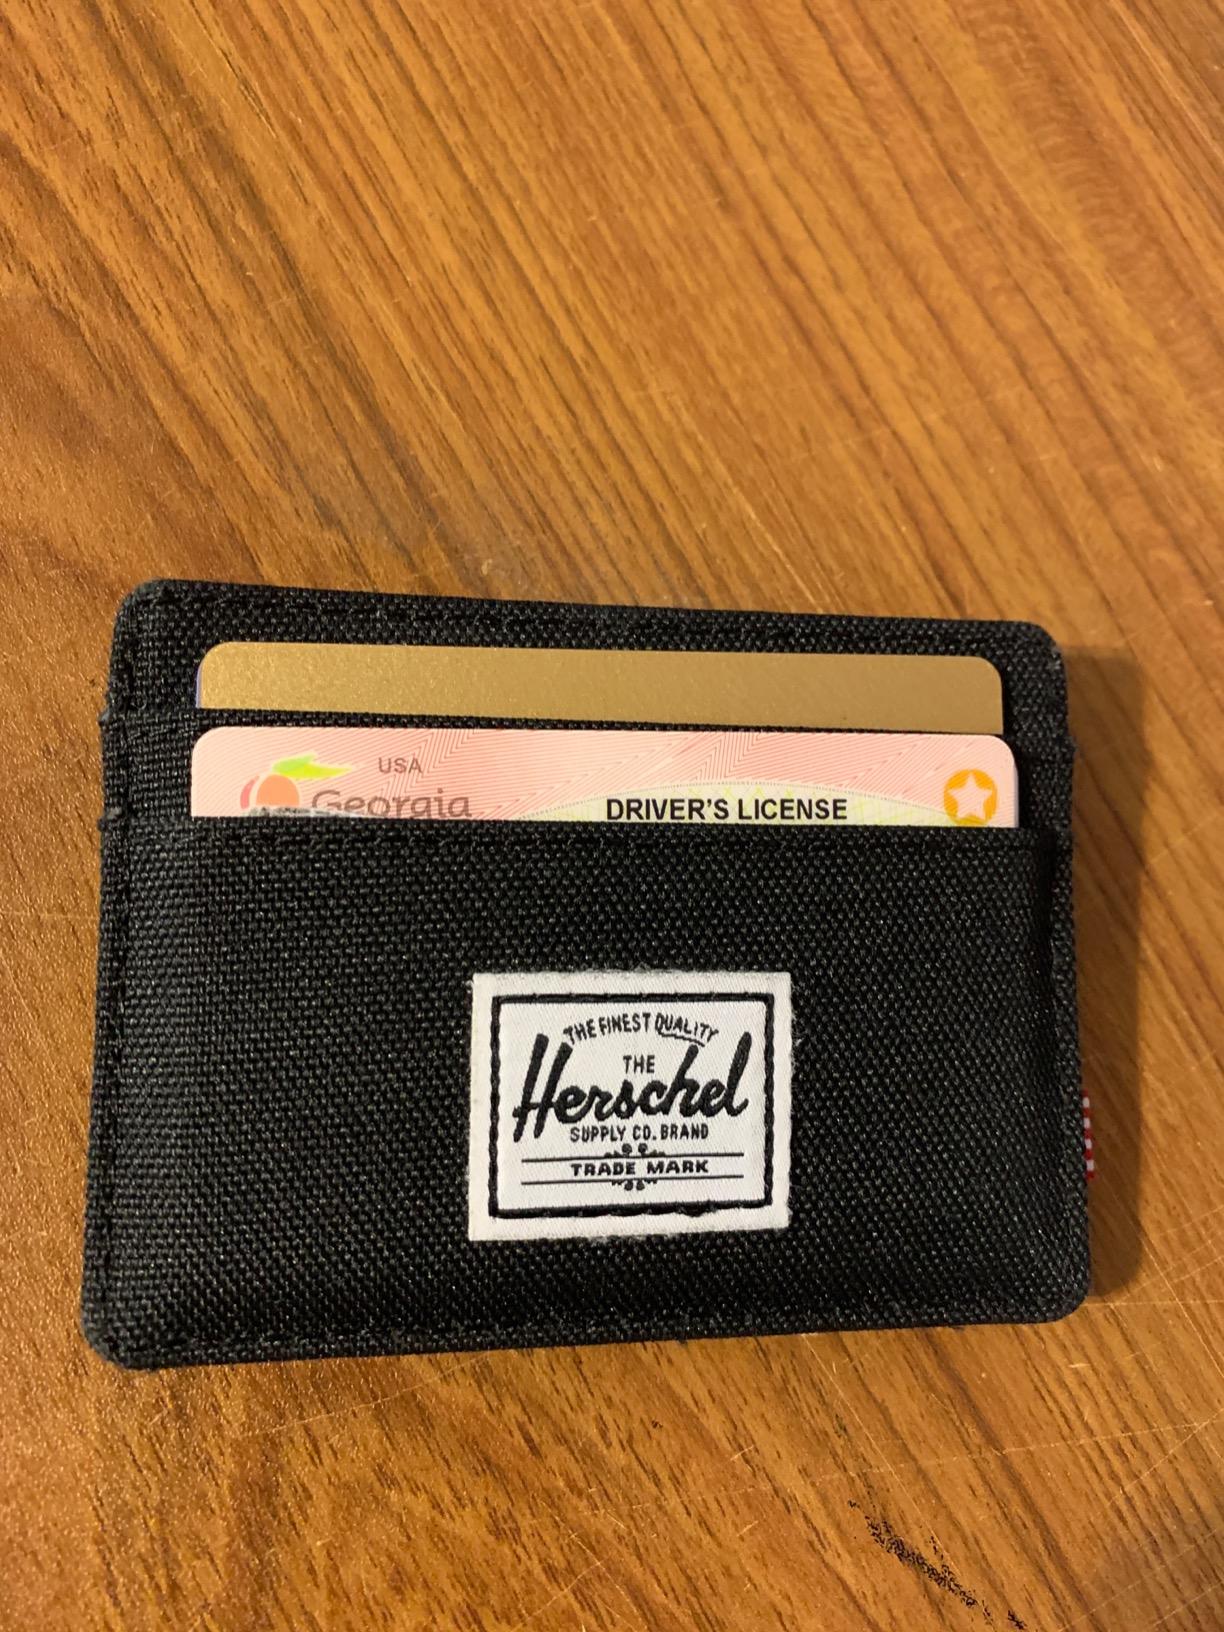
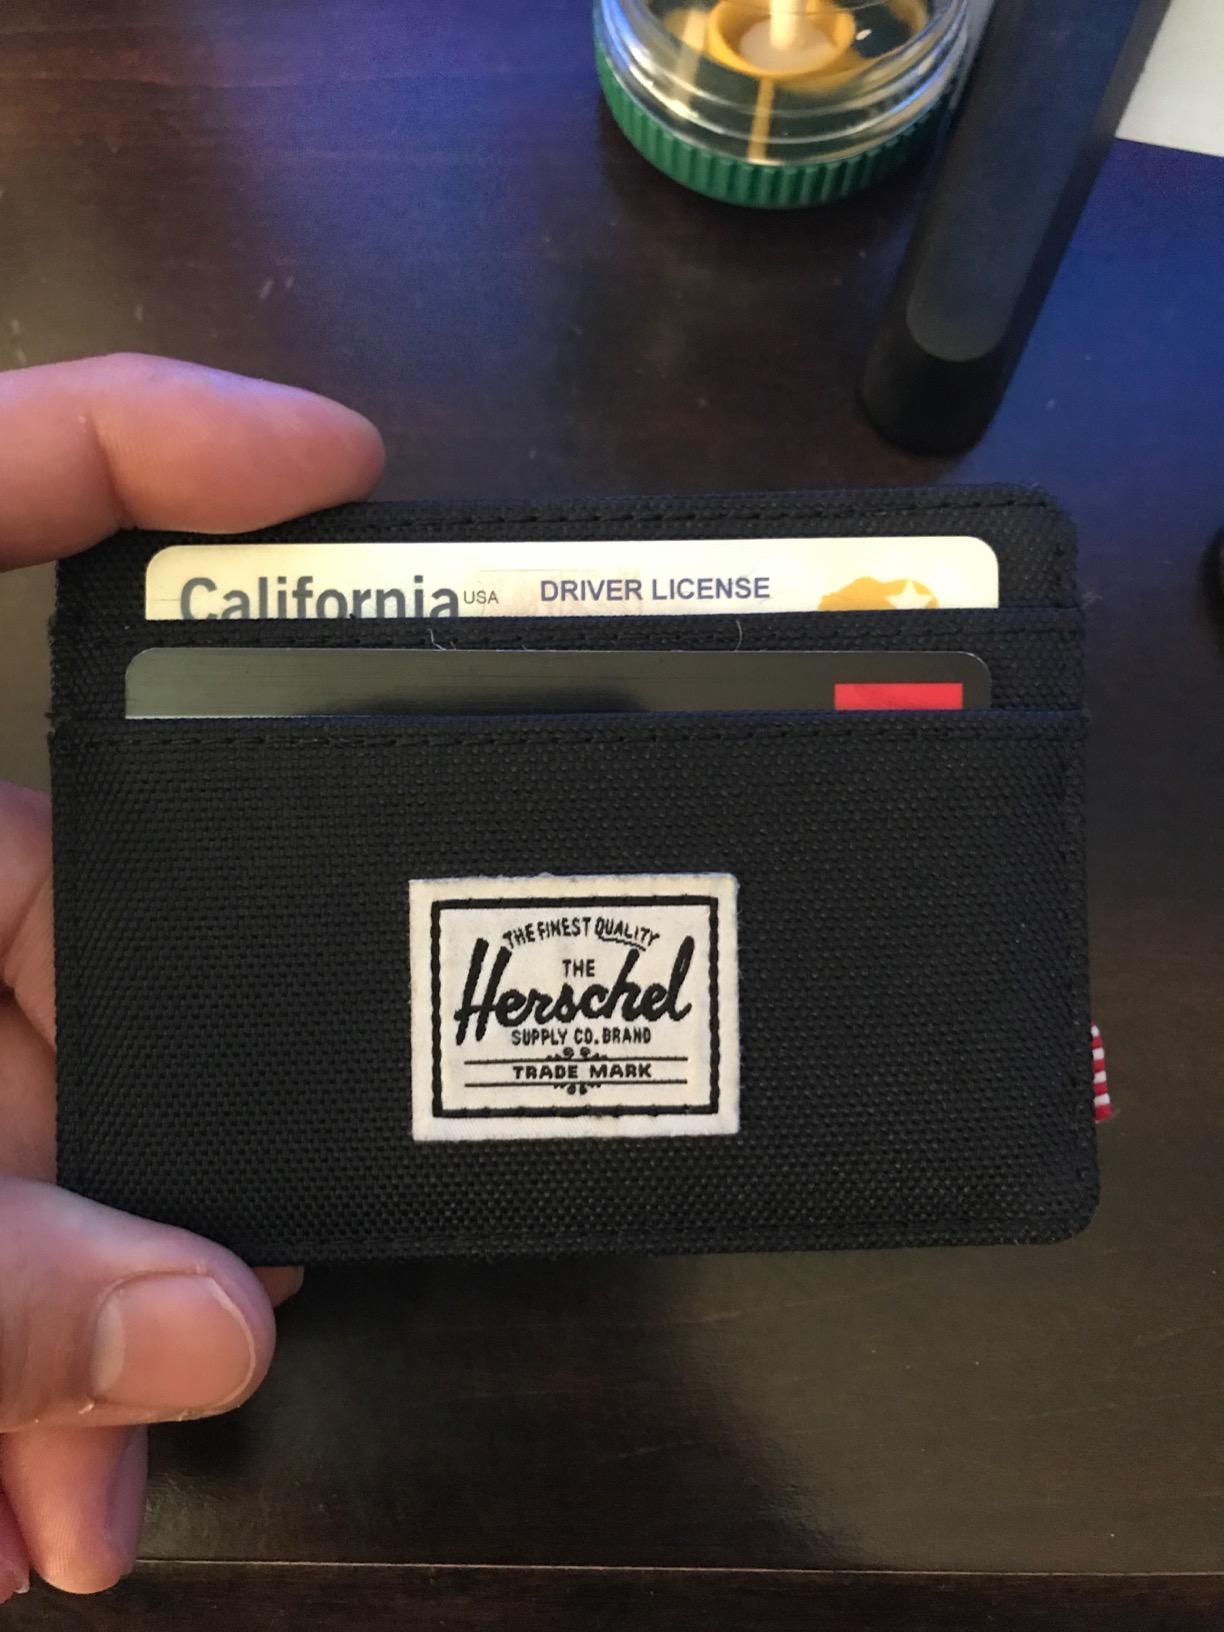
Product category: accessories_wallet
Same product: yes